William Johnston Jr.

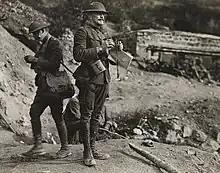
Major General William H. Johnston observing the progress of fighting in the Argonne forest, October 26, 1918.

Johnston was a lieutenant colonel assigned to the 26th Infantry Regiment and commander of the Galveston, Texas Port of Embarkation in October 1914 when he was assigned to the General Staff at the United States Army War College, where he remained until 1917. Following the American entry into World War I in April 1917, he was promoted to brigadier general and assigned to command the 180th Infantry Brigade, a unit of the 90th Division. He organized and trained the brigade, which he led to France. After arriving on the Western Front in August 1918, Johnston's brigade was stationed in the Toul Sector as part of I Corps.